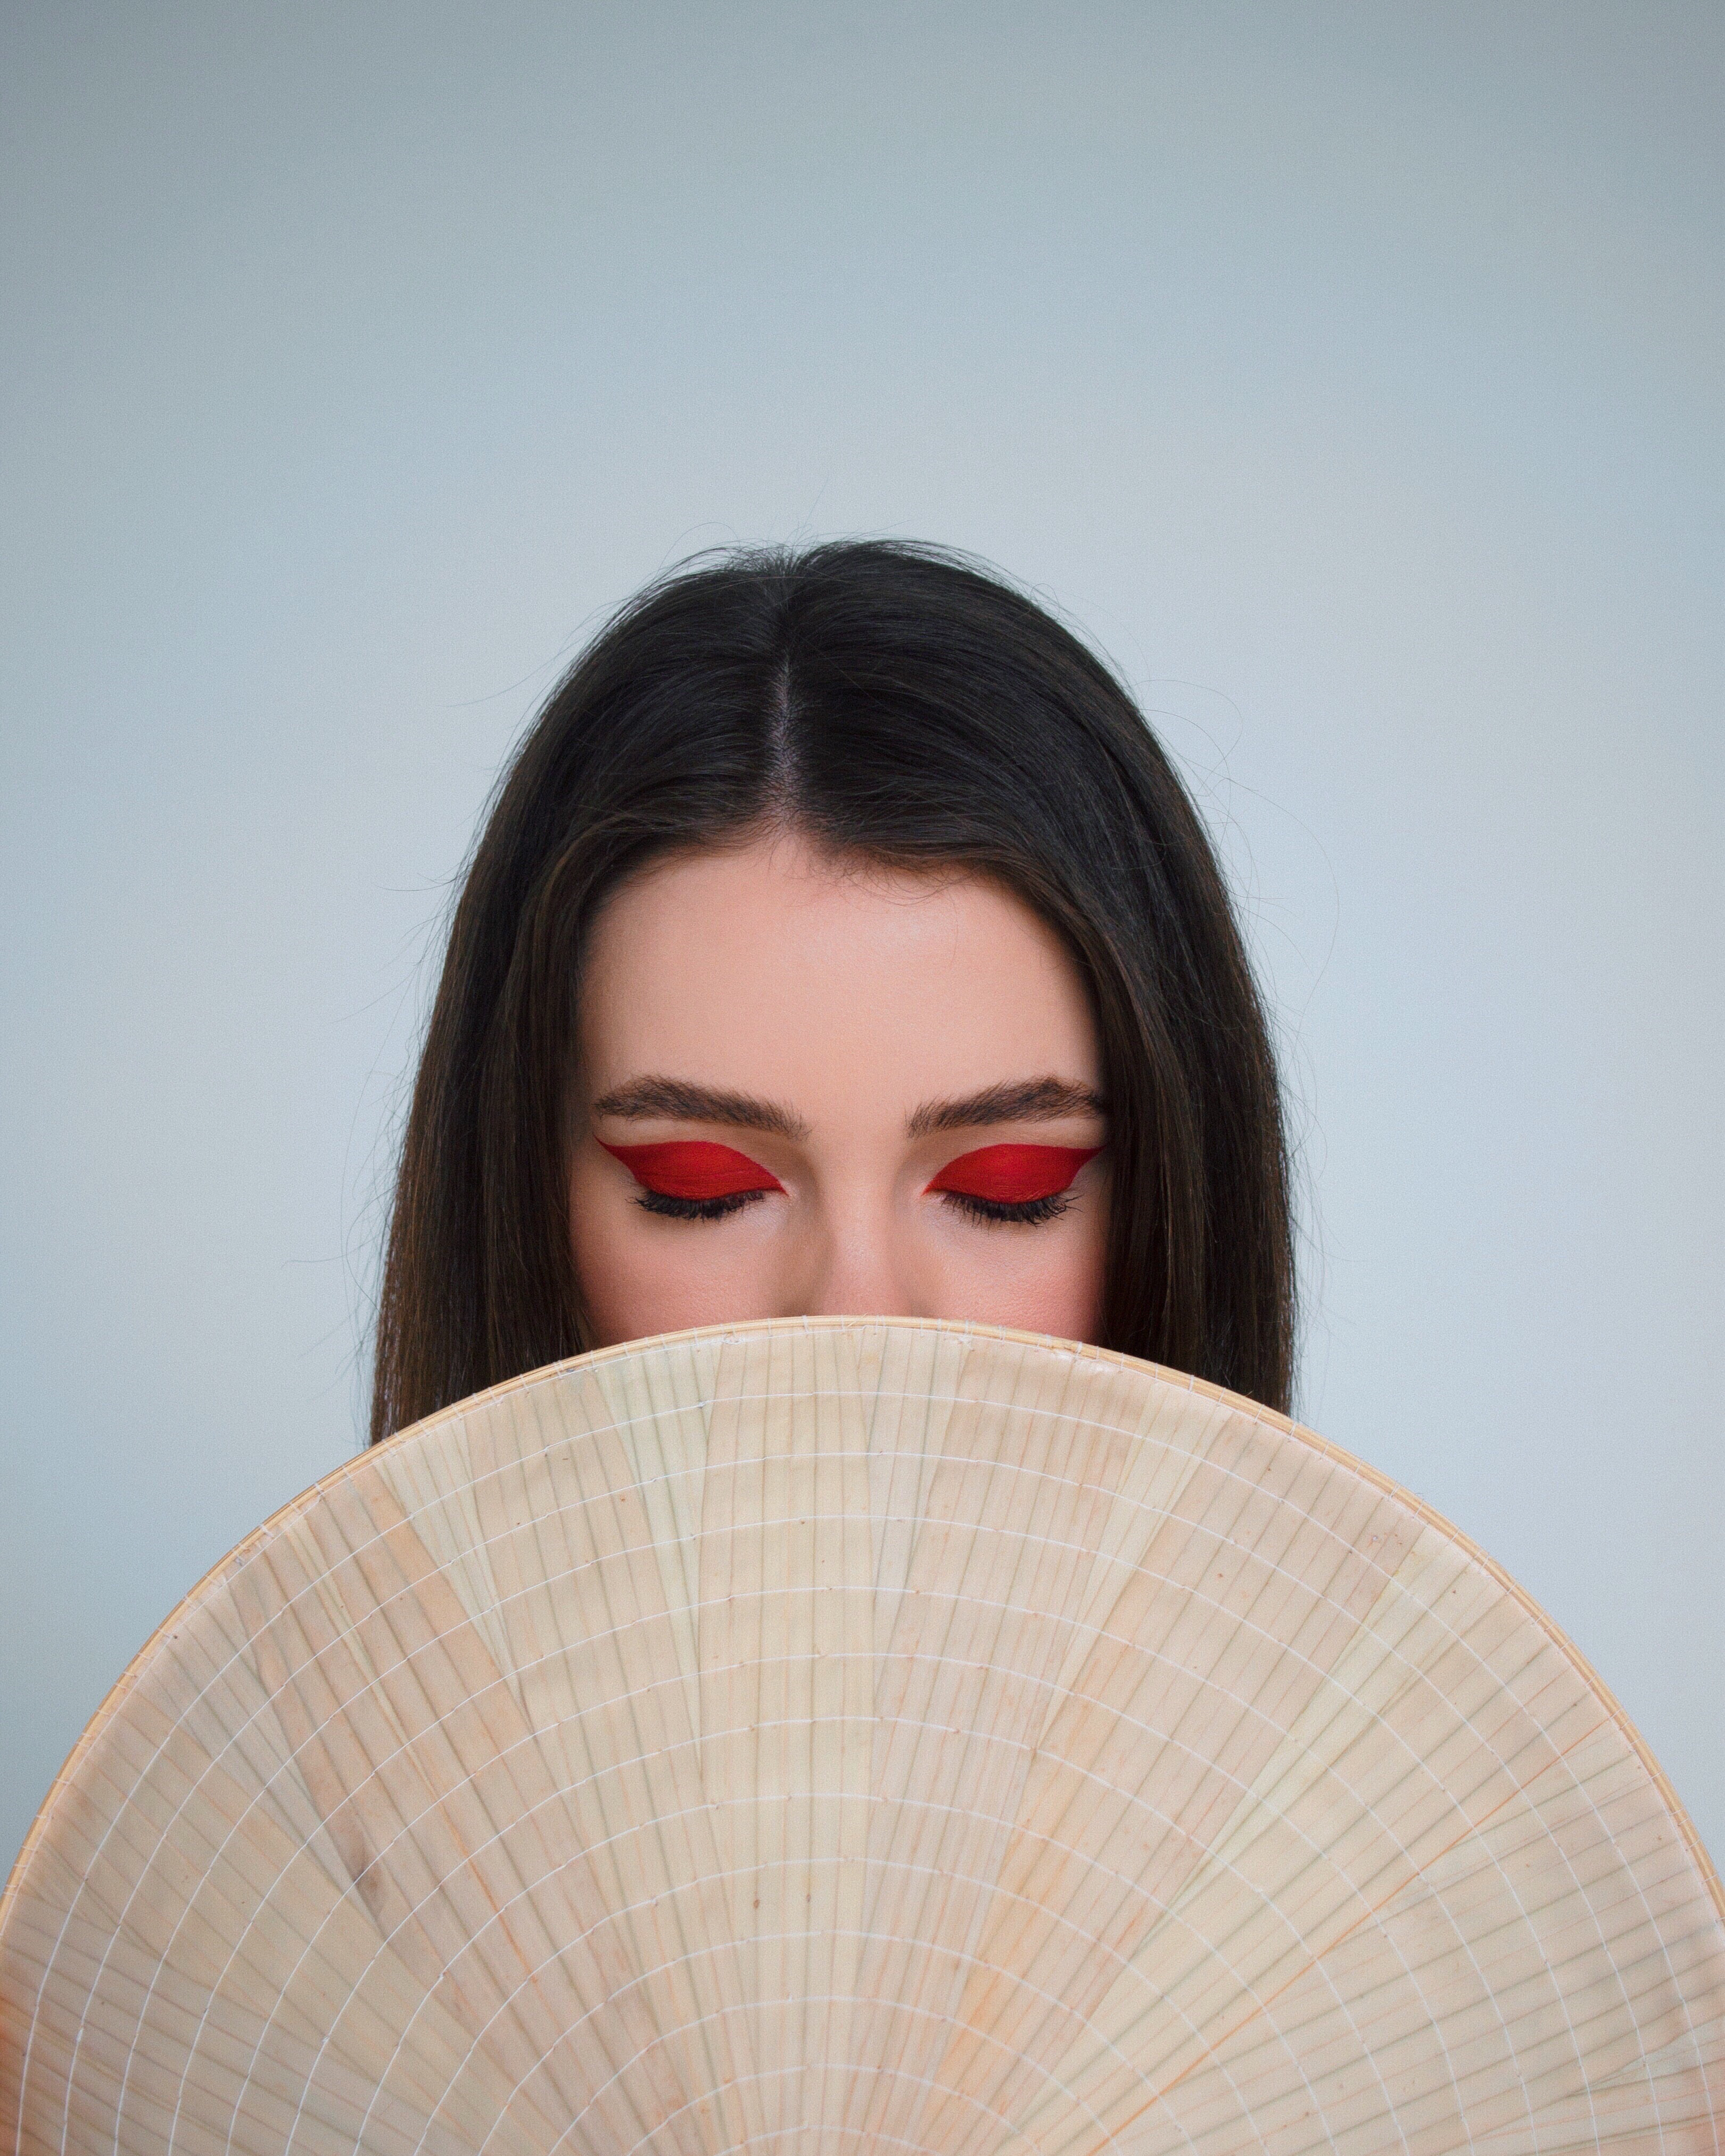
cheek, lip, hand fan, eyelash, lipstick, Decorative fan, neck, iris, black hair, wood, beauty, bangs, long hair, fashion design, brown hair, fashion accessory, wig, street fashion, art, carmine, kimono, pattern, costume, portrait photography, hair accessory, photo shoot, fur